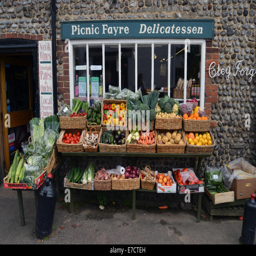
local shop , selling mainly local produce